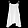
Label: Dress